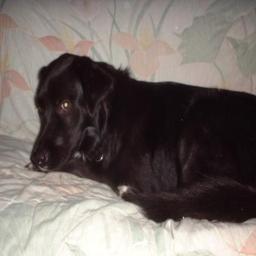
Animal: dogs